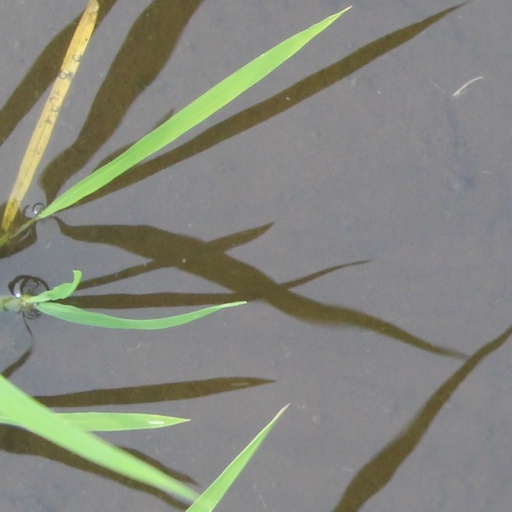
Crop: rice